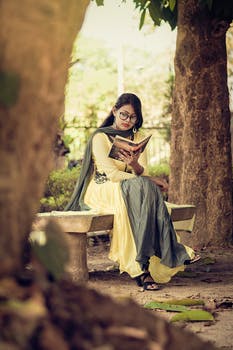
Label: No Watermark